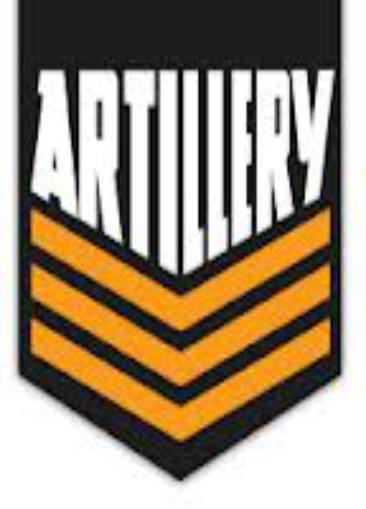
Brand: Artillery
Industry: Leisure